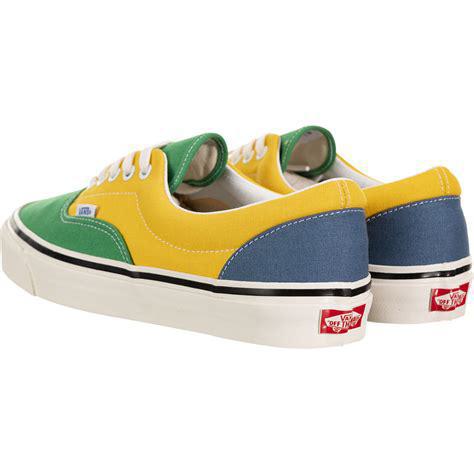
Brand: Vans
Model: Era